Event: Nepal Earthquake
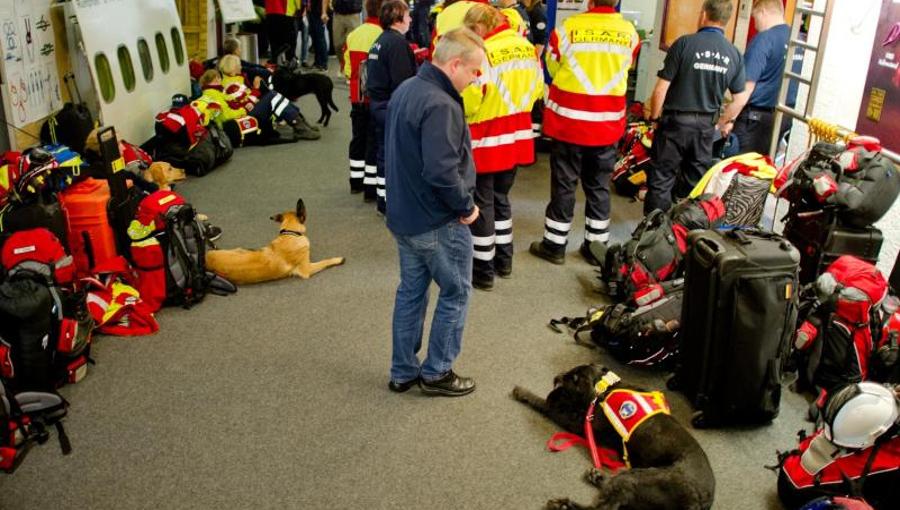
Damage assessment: no_damage